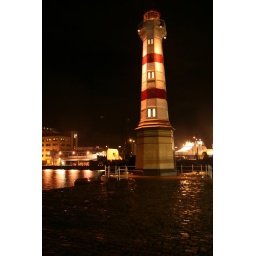
the tower near the train station